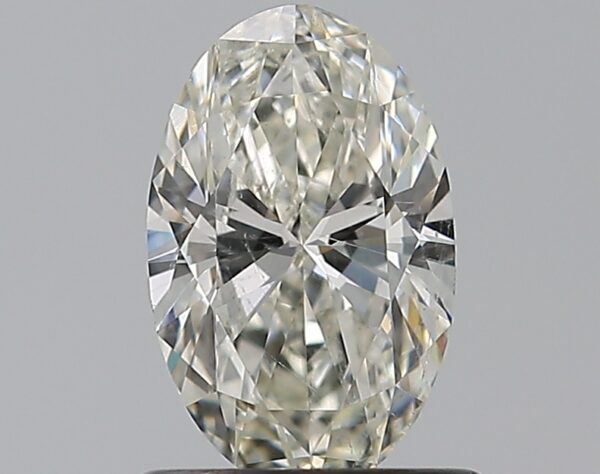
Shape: oval
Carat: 0.76
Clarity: SI2
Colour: J
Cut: EX
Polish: EX
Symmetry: VG
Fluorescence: N
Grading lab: GIA
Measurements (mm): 7.91 x 4.95 x 2.99